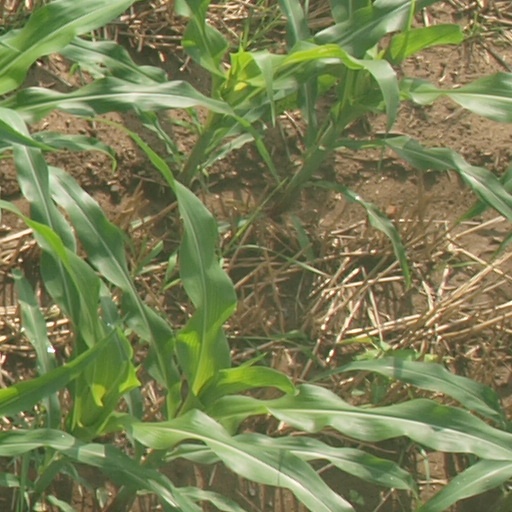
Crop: maize; corn